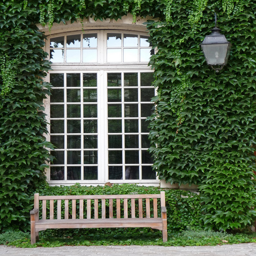
a white window and a brown bench a light and ivy
A couple of large windows sitting over a wooden bench.
A bench sitting beside a window filled with greenery.
Park bench in front of a large window.
A bench in front of a window situated in an ivy covered wall.